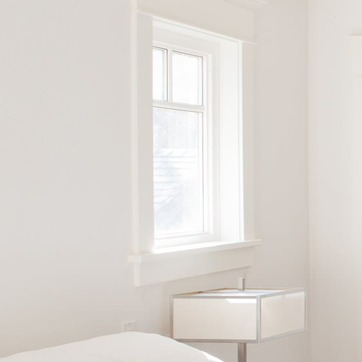
Material: glass